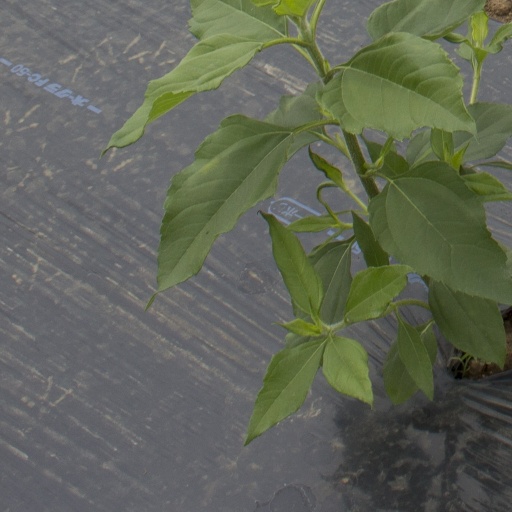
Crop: Jerusalem artichoke